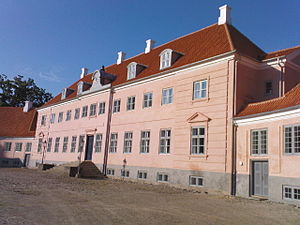
Moesgård
Moesgård, hovedbygningen. Renoveret i 2009.
Moesgård, hovedbygningen. Renoveret og nymalet i 2009.
Moesgård er en gammel herregård og et tidligere gods i Mårslet Sogn, Aarhus Kommune. Moesgård Gods er på 324 hektar og blev opkøbt af Aarhus Kommune i 1896, sammen med andre større landkøb, grundet en påkrævet byudvidelse. De ældste spor af større bygninger er ved dendrokronologiske undersøgelser fastslået til 1396.